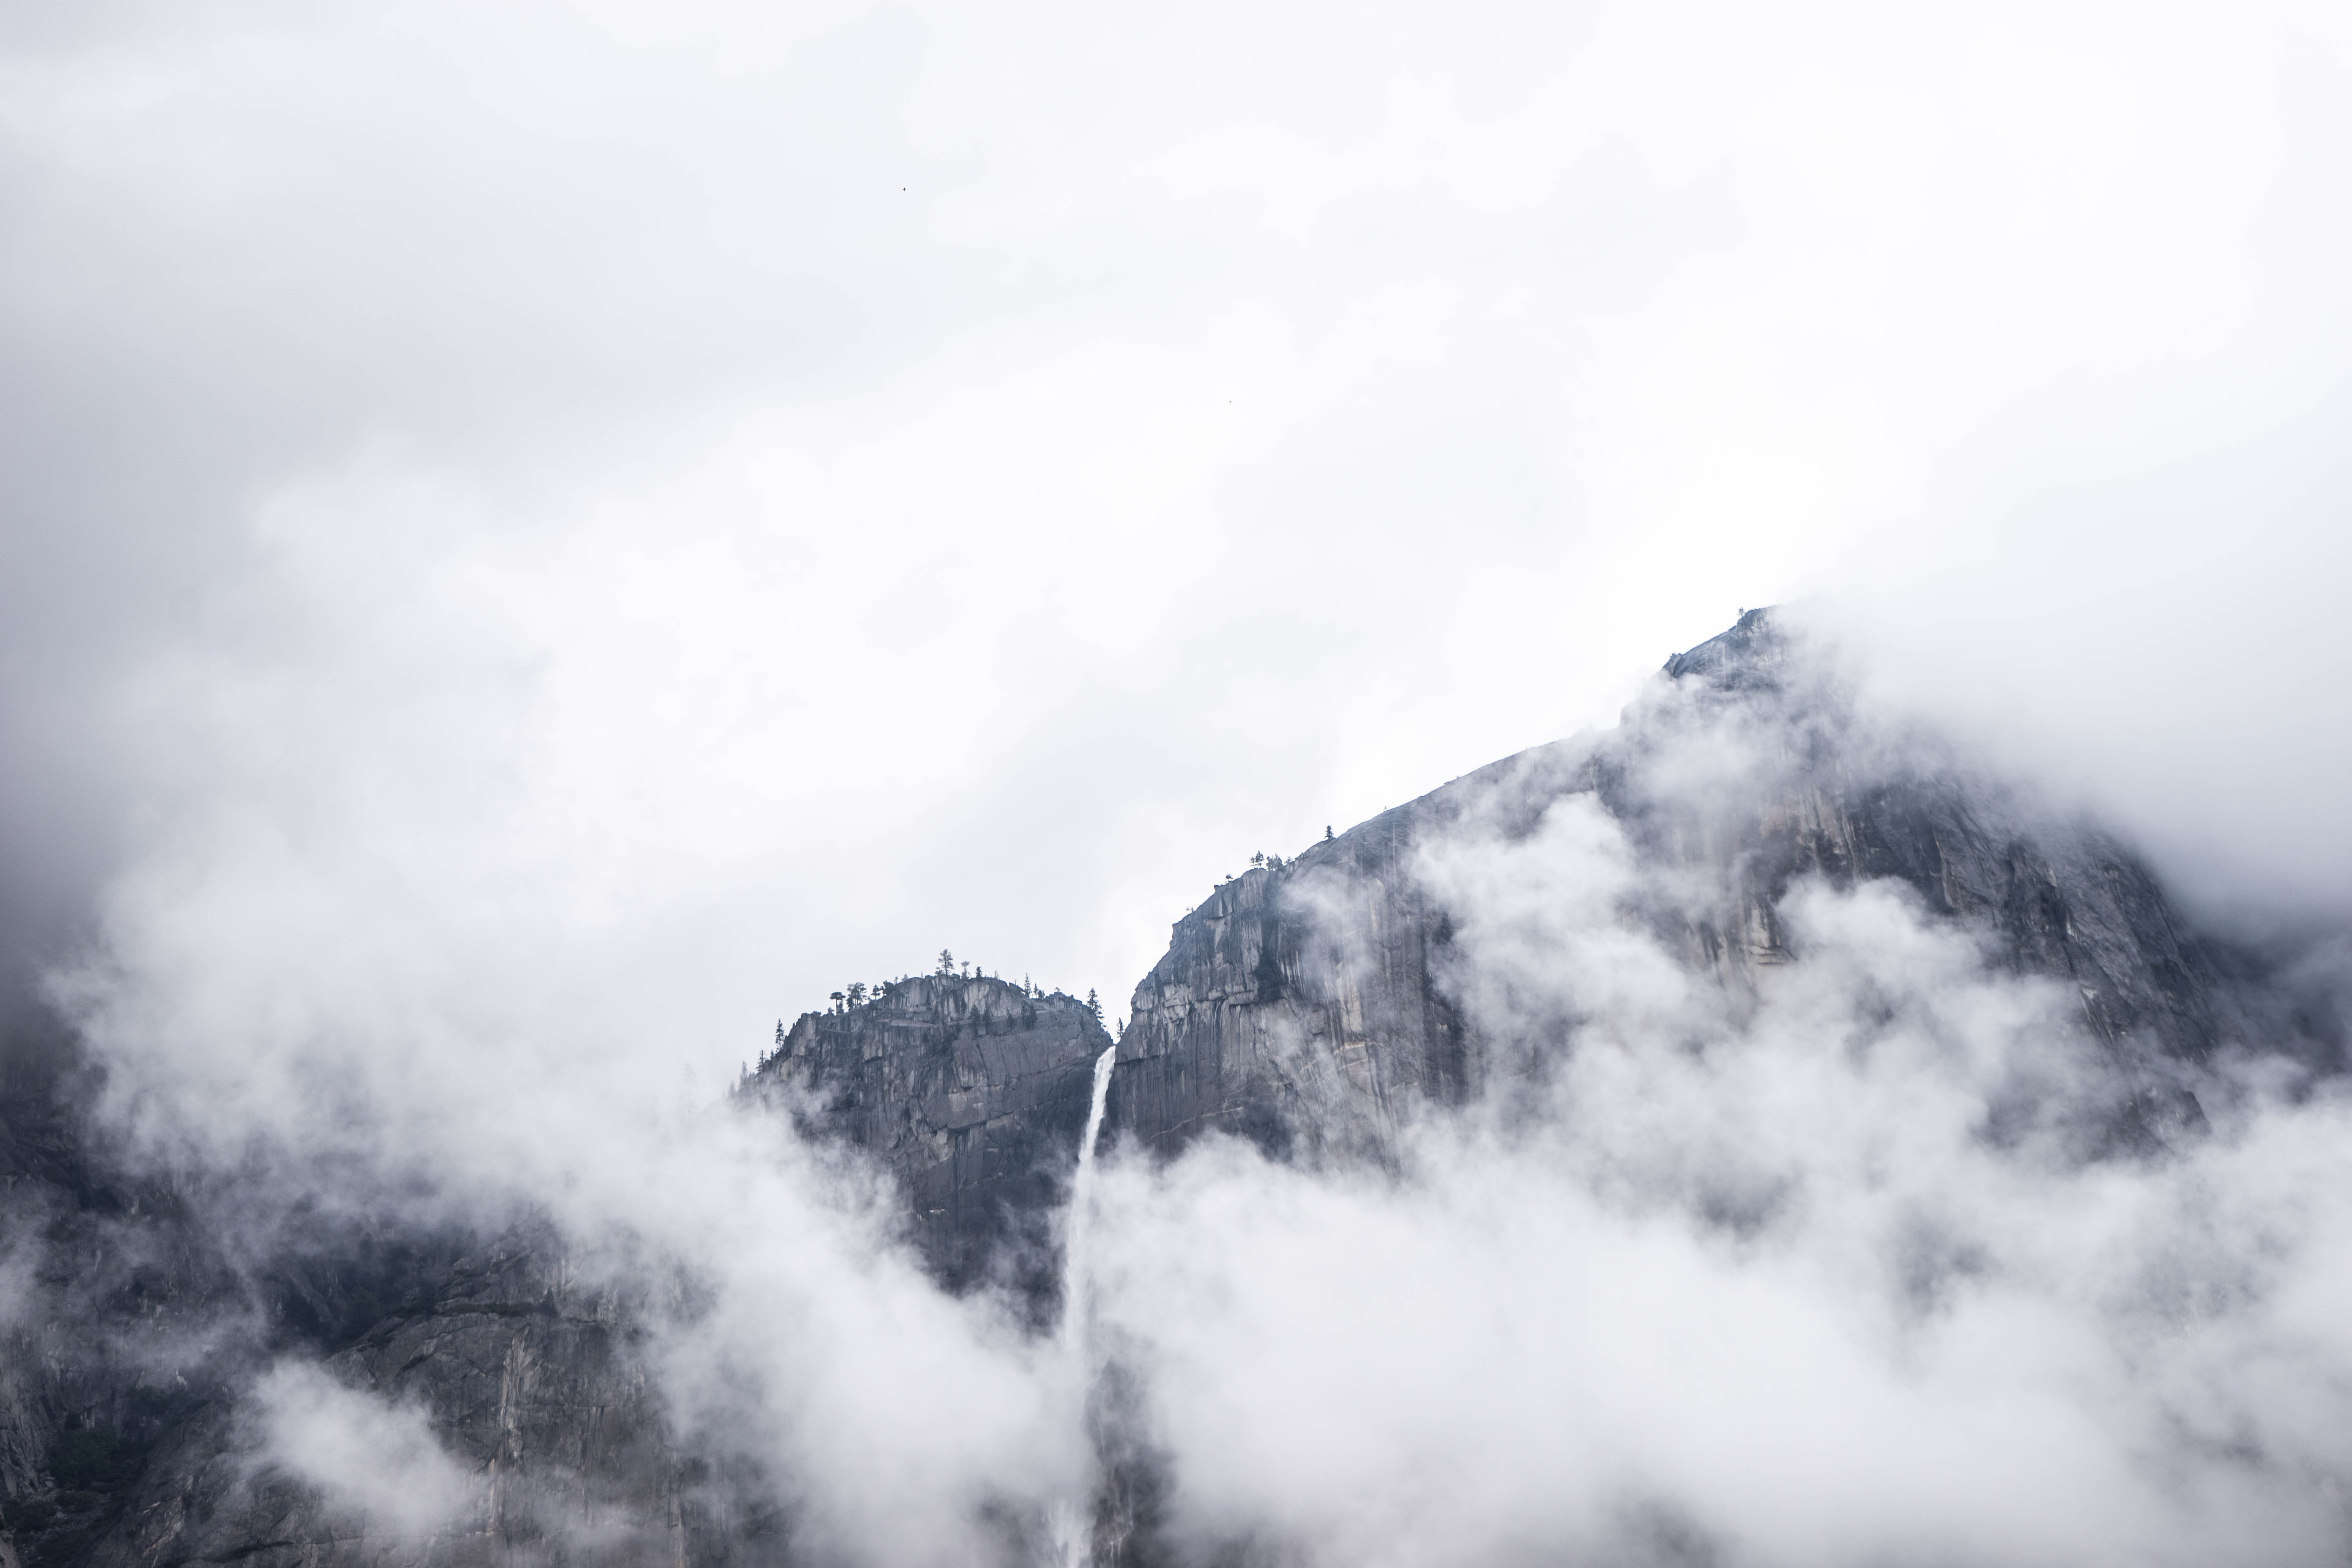
landscape, nature, waterfall, mountain, snow, winter, cloud, sky, fog, mist, morning, hill, mountain range, stream, scenery, weather, fresh, steep, ridge, summit, clouds, alps, landform, abyss, meteorological phenomenon, geographical feature, atmospheric phenomenon, atmosphere of earth, mountainous landforms, geological phenomenon